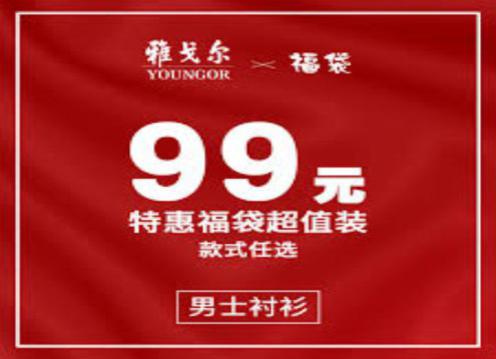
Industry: Clothes